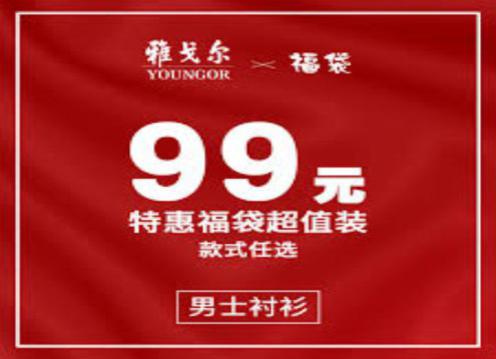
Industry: Clothes